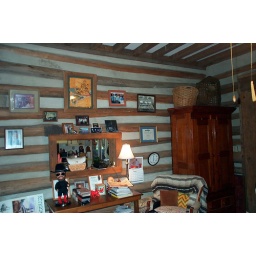
a look back over the South wall and the pass thru into the kitchen